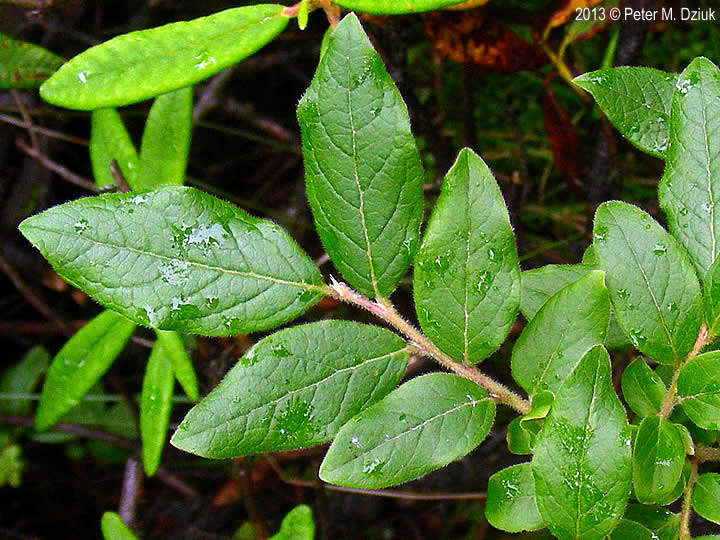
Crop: tomato
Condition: late_blight